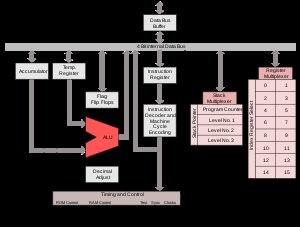
Un microprocesseur est un processeur dont tous les composants ont été suffisamment miniaturisés pour être regroupés dans un unique boitier. Fonctionnellement, le processeur est la partie d’un ordinateur qui exécute les instructions et traite les données des programmes.
Le 4004 d'Intel est le premier microprocesseur commercialisé, c'est-à-dire la première intégration réussie de toutes les fonctions d'un processeur sur un seul et unique circuit intégré.